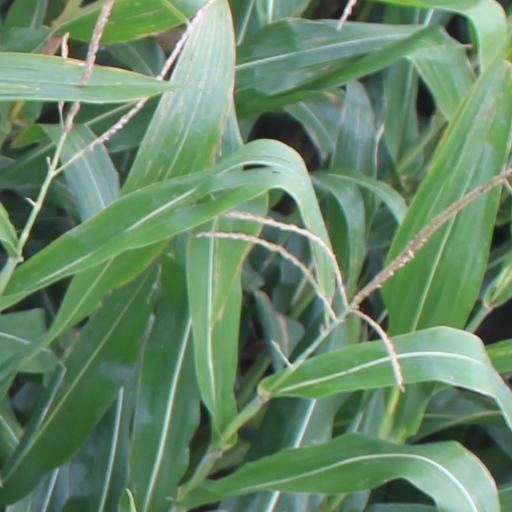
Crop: maize; corn